Sing Yin Secondary School

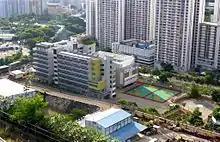
Choi Wan Campus

Sing Yin moved to its current campus at 38 New Clear Water Bay Road, Choi Hung in 2011. It is the first environmental demonstration school in Hong Kong.